Governorship of Franklin D. Roosevelt

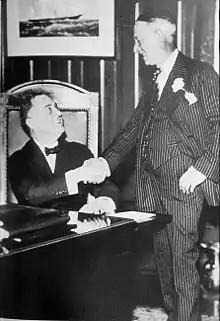
Governor Roosevelt with his predecessor Al Smith

The main weakness of the Roosevelt administration was the blatant corruption of the Tammany Hall machine in New York City, where the mayor, Jimmy Walker, was the puppet of Tammany boss John F. Curry, and where corruption of all kinds was rife. Roosevelt had made his name as an opponent of Tammany, but he needed the machine's goodwill to be re-elected in 1930 and for a possible future presidential bid. In response to various allegations of public corruption among the judiciary, police force, the city government, and organized crime, Roosevelt began the Seabury Commission investigations in 1930. The state probe uncovered extensive fiscal improprieties, and many public officials were removed from office.